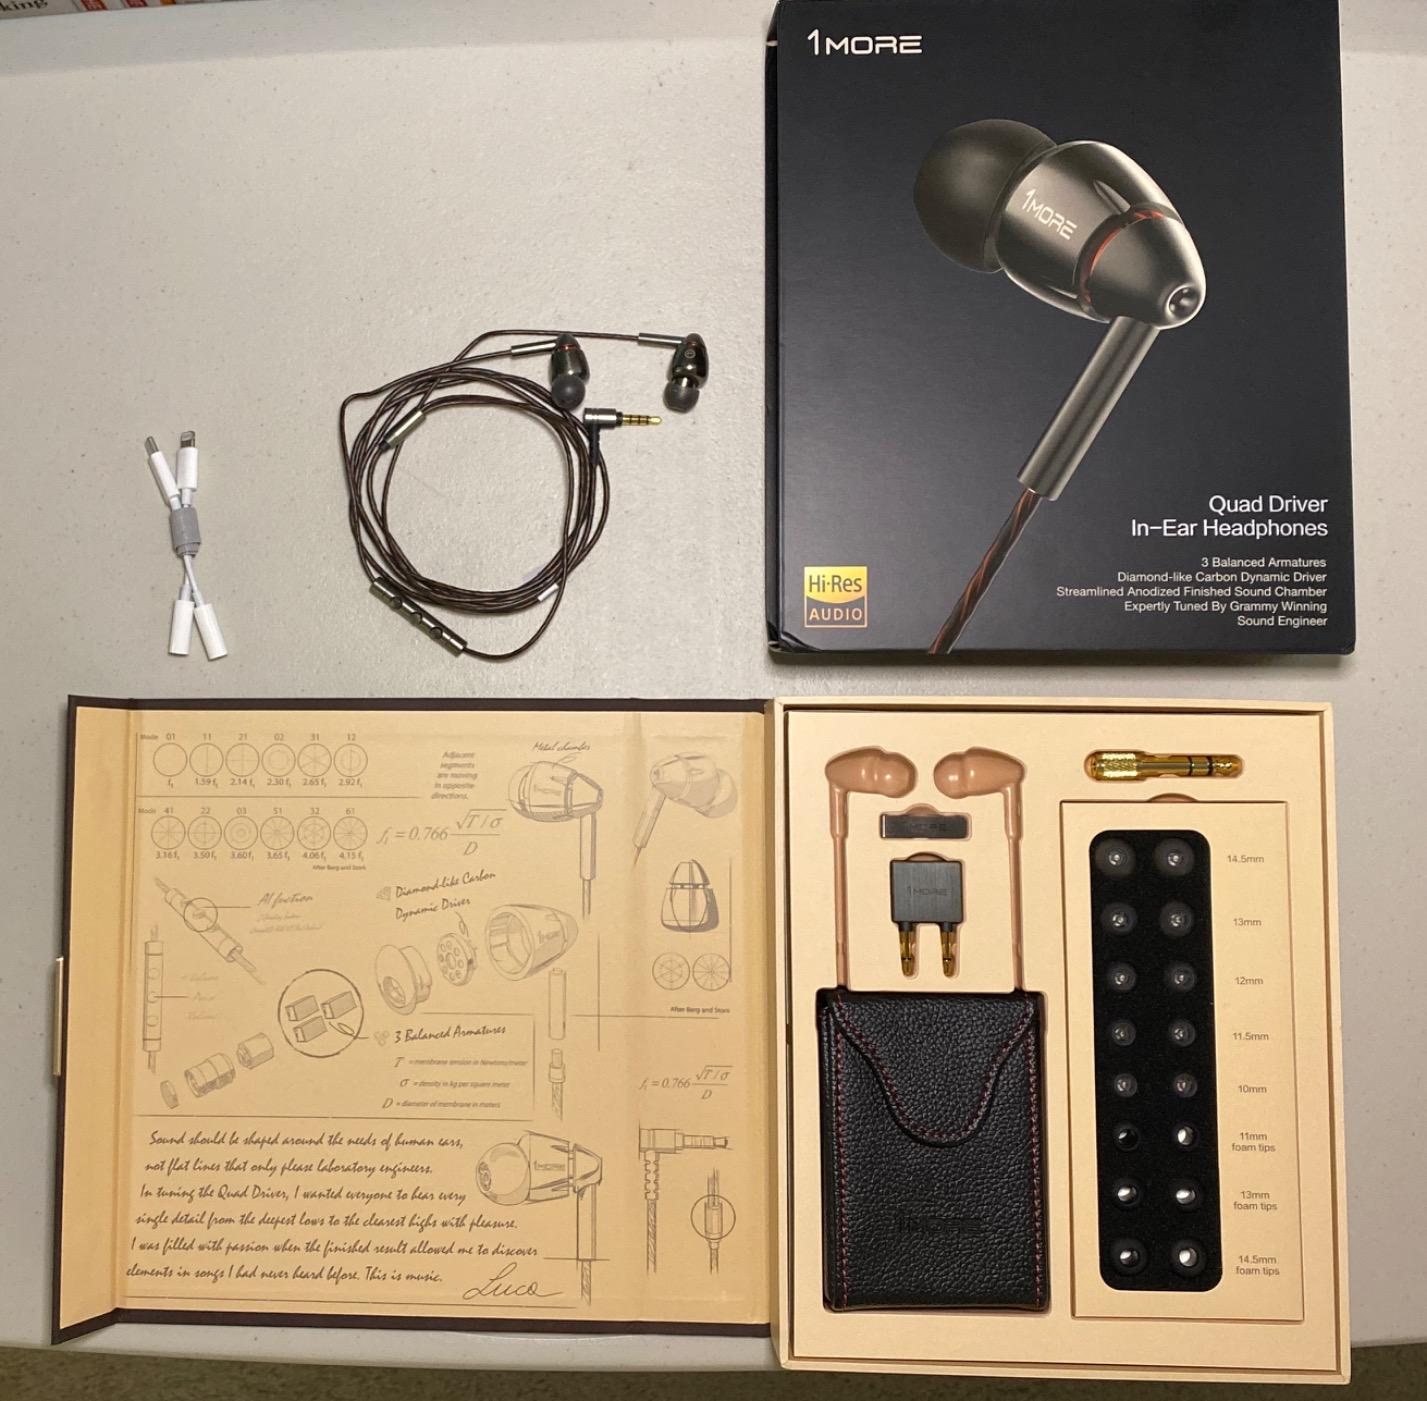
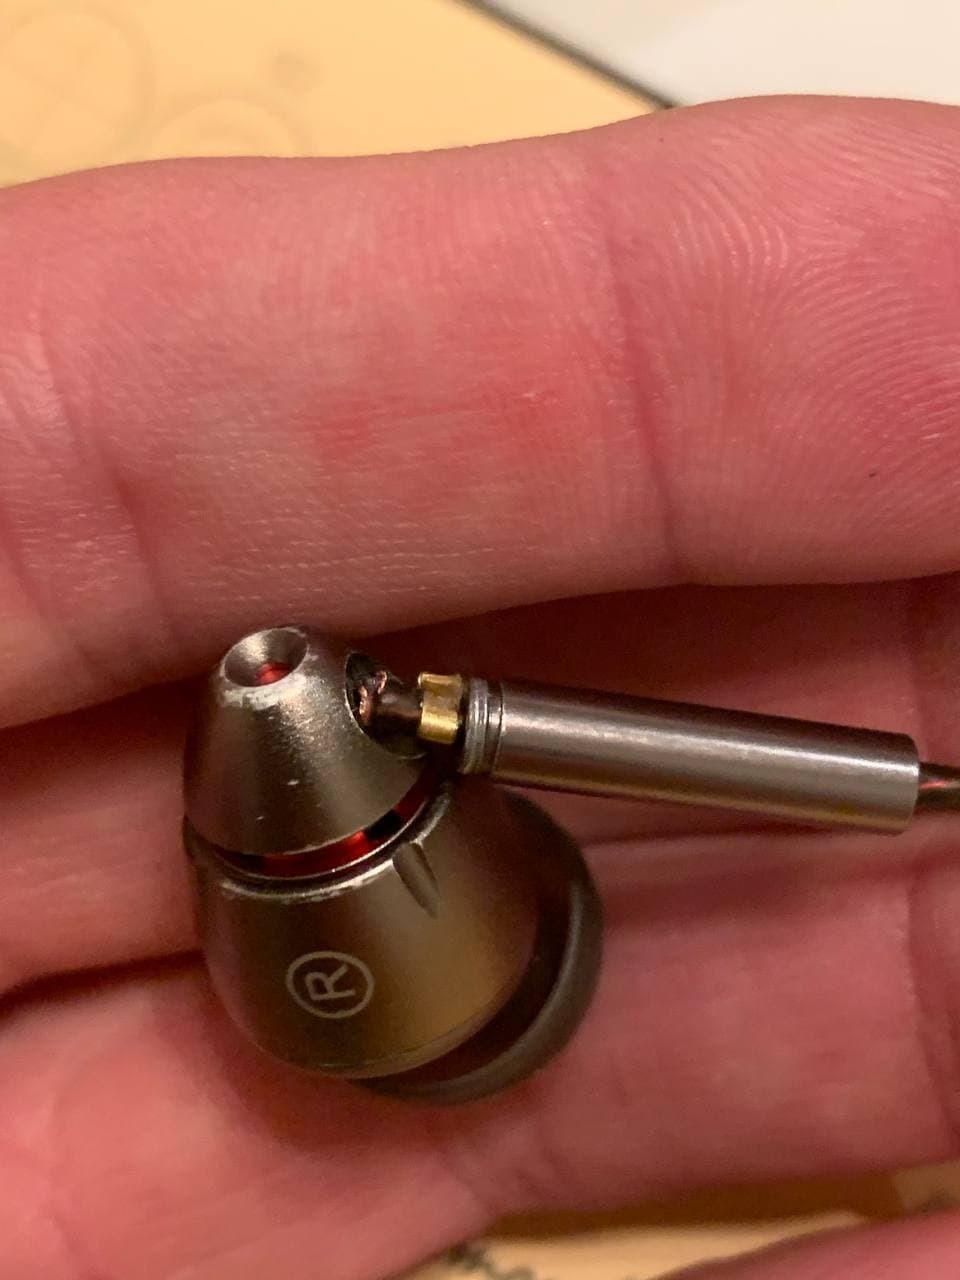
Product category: headphones
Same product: yes